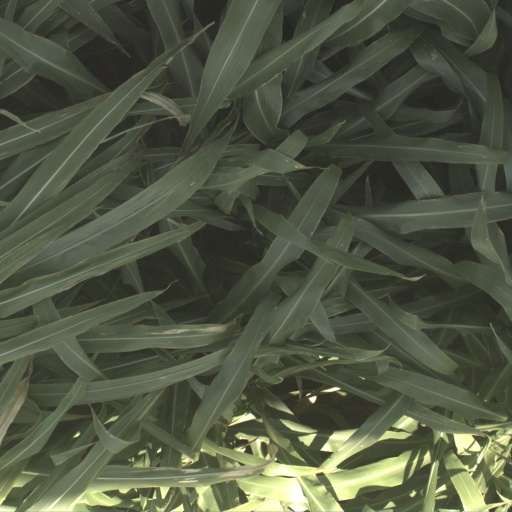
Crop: sorghum